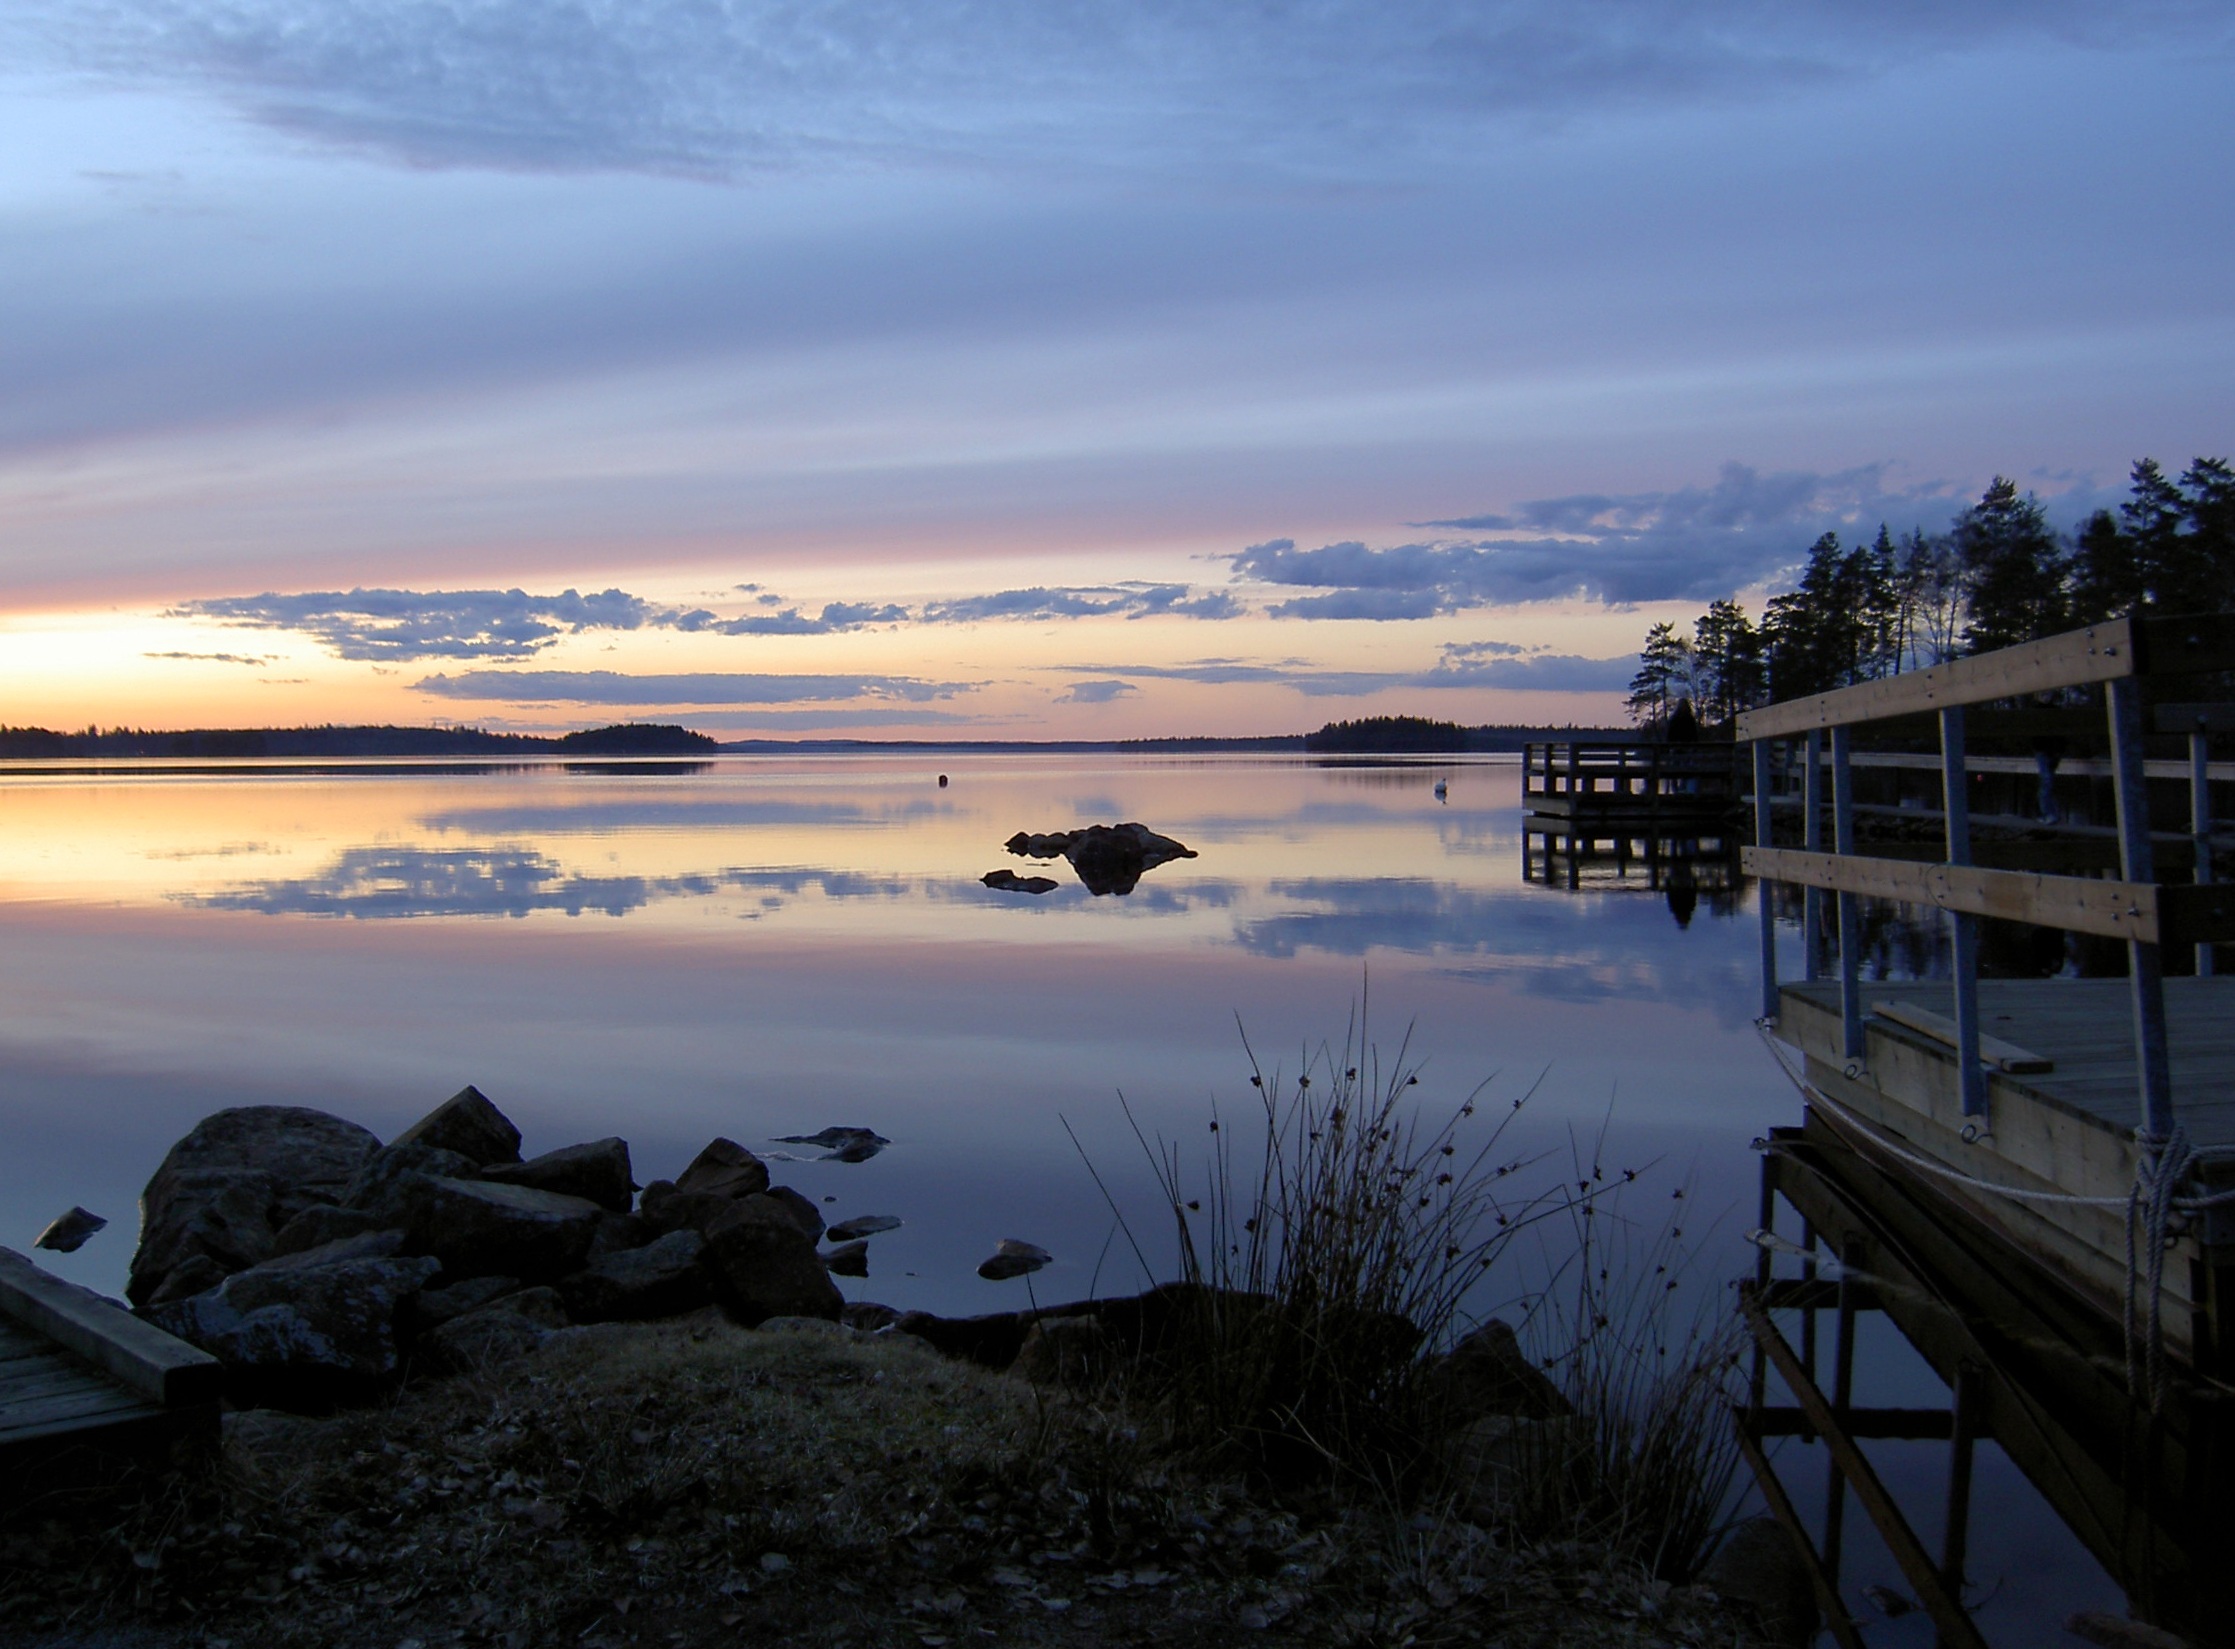
beach, landscape, sea, coast, ocean, horizon, mountain, cloud, sky, sunrise, sunset, morning, shore, lake, dawn, stone, summer, dusk, evening, reflection, vehicle, bay, body of water, clouds, sweden, sol, loch, evening sun, water edge, a jetty